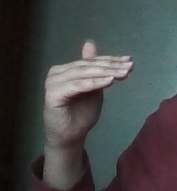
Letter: khaa